Byzantine army (Palaiologan era)

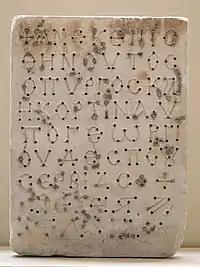
Inscription commemorating the repair of Constantinople's sea walls in 1448

The Byzantine Empire's main strategy aimed to make maximum use of an often outnumbered army. The key behind this approach was the use of border fortifications that would impede an invading force long enough for the main Imperial army to march in to its relief. One example of this occurred on May 1281 when Tarchaneiotes was sent by Michael VIII to relieve the fort town of Berat, and succeeded in driving Charles of the House of the Angevins away. Nonetheless, this strategy was not in touch with the military situation of the day – forts and castles became increasingly less useful for defense and more so as a residence. In particular were Crusader forts, Byzantiums' major opponent in the west. These forts played little role in helping the Crusaders hold on to their territories and the battle was often decided on an open field; the castle of Thebes was lost twice, first by Crusaders and then by the Catalans in 20 years without a siege. What may have contributed to the relegation of castles in war was that the Crusaders in Greece were desperately short of manpower and therefore the destruction of their army on the field left their castles defenceless – as was seen in Constantinople in 1261, where only a skeleton force was left to defend the Capital due to the Latin Empire's lack of manpower.